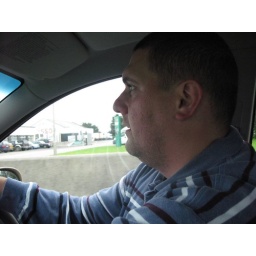
Everything's ok. Driving on the wrong side of the road from the wrong side of the car in the parking lot is not too bad!